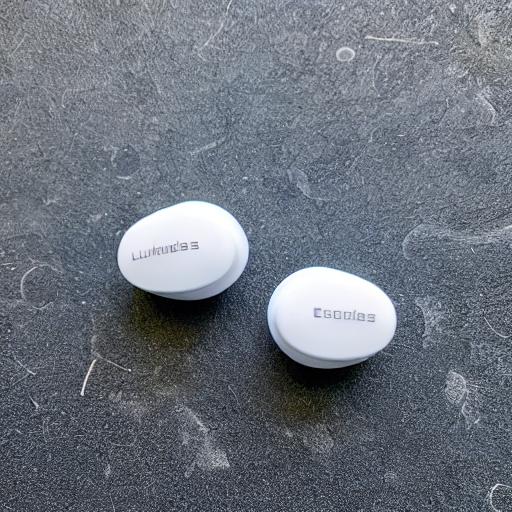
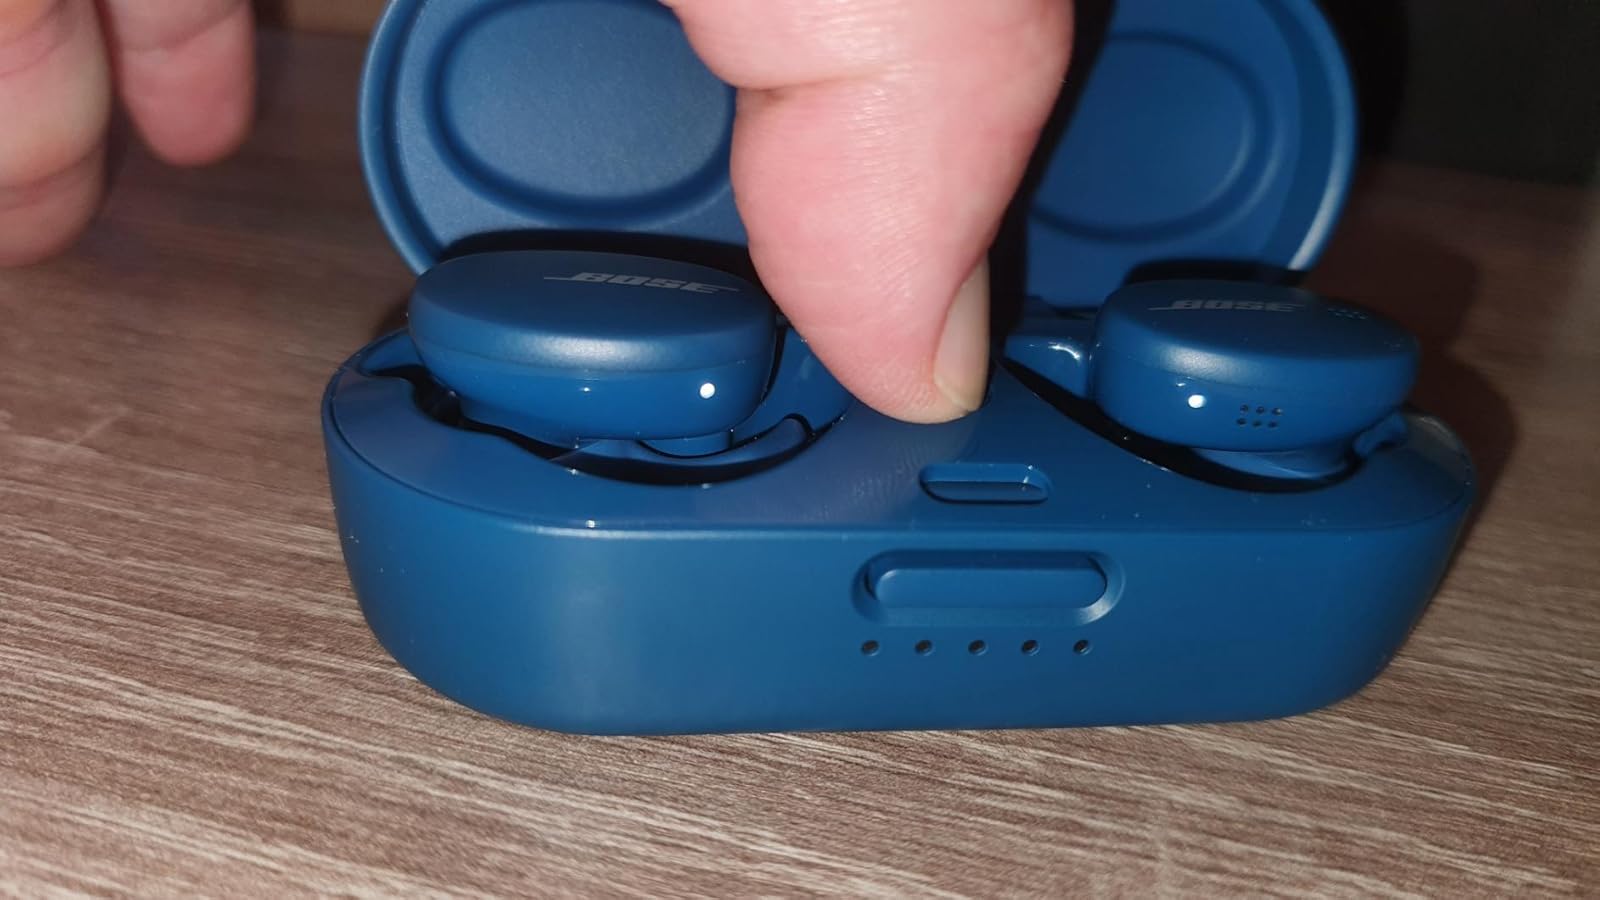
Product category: earbuds
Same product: no